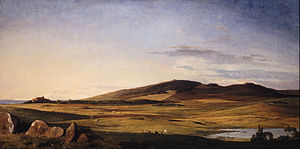
Vejrhøj
J.Th. Lundbye, Udsigt fra Bjerrsø Mark mod Vejrhøj, 1840, Ny Carlsberg Glyptotek.
Vejrhøj er en bakke med en stor gravhøj, beliggende ved Nekselø Bugt i Odsherredbuerne i Odsherred, Nordvestsjælland.